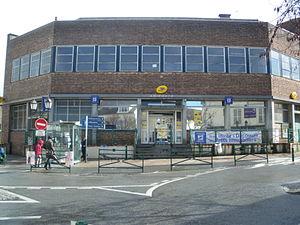
Bureau de Poste, Orsay, Essonne, France
Orsay est une commune française située dans le département de l’Essonne en région Île-de-France.